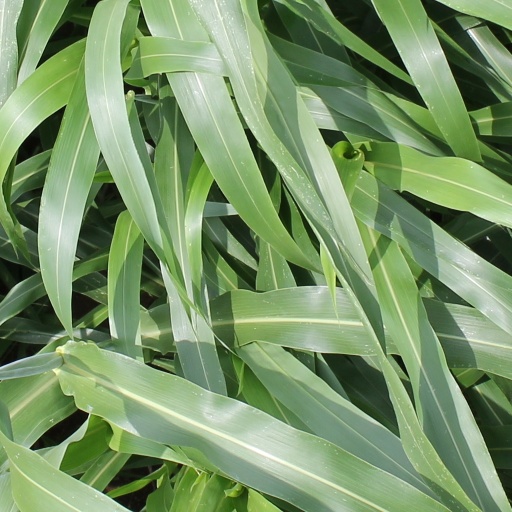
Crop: sorghum